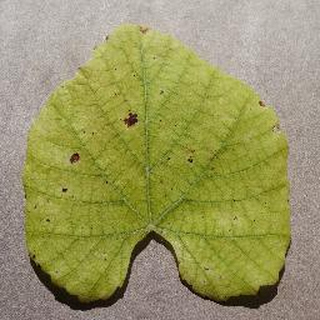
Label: grape_leaf_blight